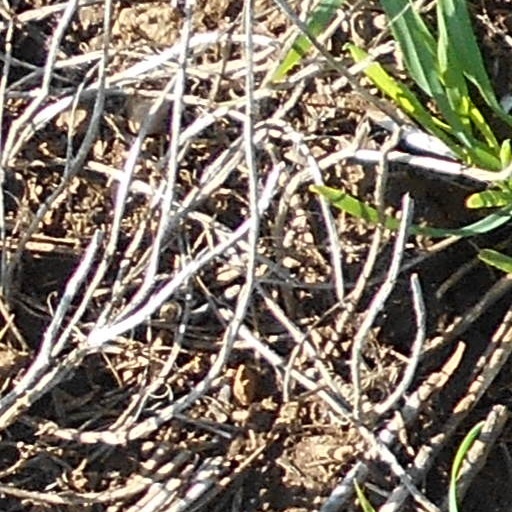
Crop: wheat